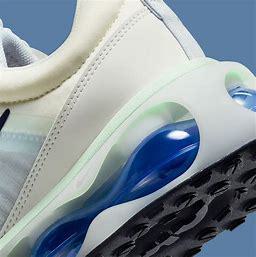
Brand: Nike
Model: Air Max 2021